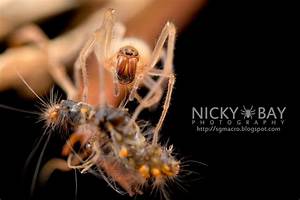
Label: spider